Sherman Moreland

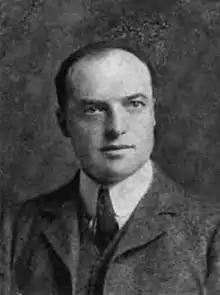
Sherman Moreland (1903)

Sherman Moreland (October 16, 1868 – December 27, 1951) was an American lawyer and politician from New York and the Philippines.